William R. Charette

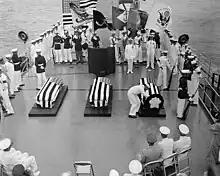
Charette selects a coffin for burial in the World War II Tomb of the Unknown from the three coffins representing World War II (Pacific and European theaters) and Korea during ceremonies on board the , May 26, 1958

Charette continued serving in the Navy, training new hospital corpsmen at the Naval Hospital Corps School in Great Lakes, Illinois. In 1958, aboard the , he had the honor of selecting the World War II remains (one from the Pacific, and one from the European) that would be placed in the Tomb of the Unknowns in Arlington National Cemetery.